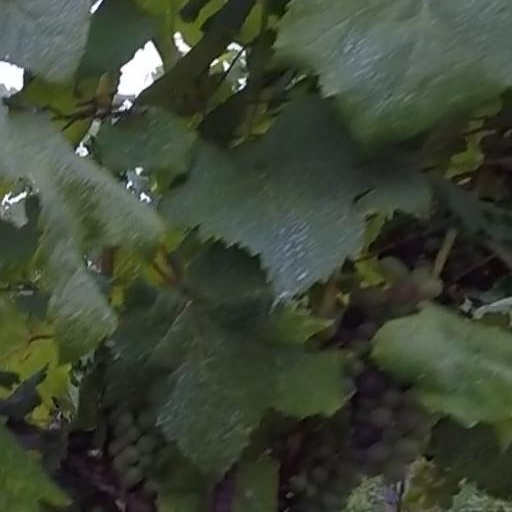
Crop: grape